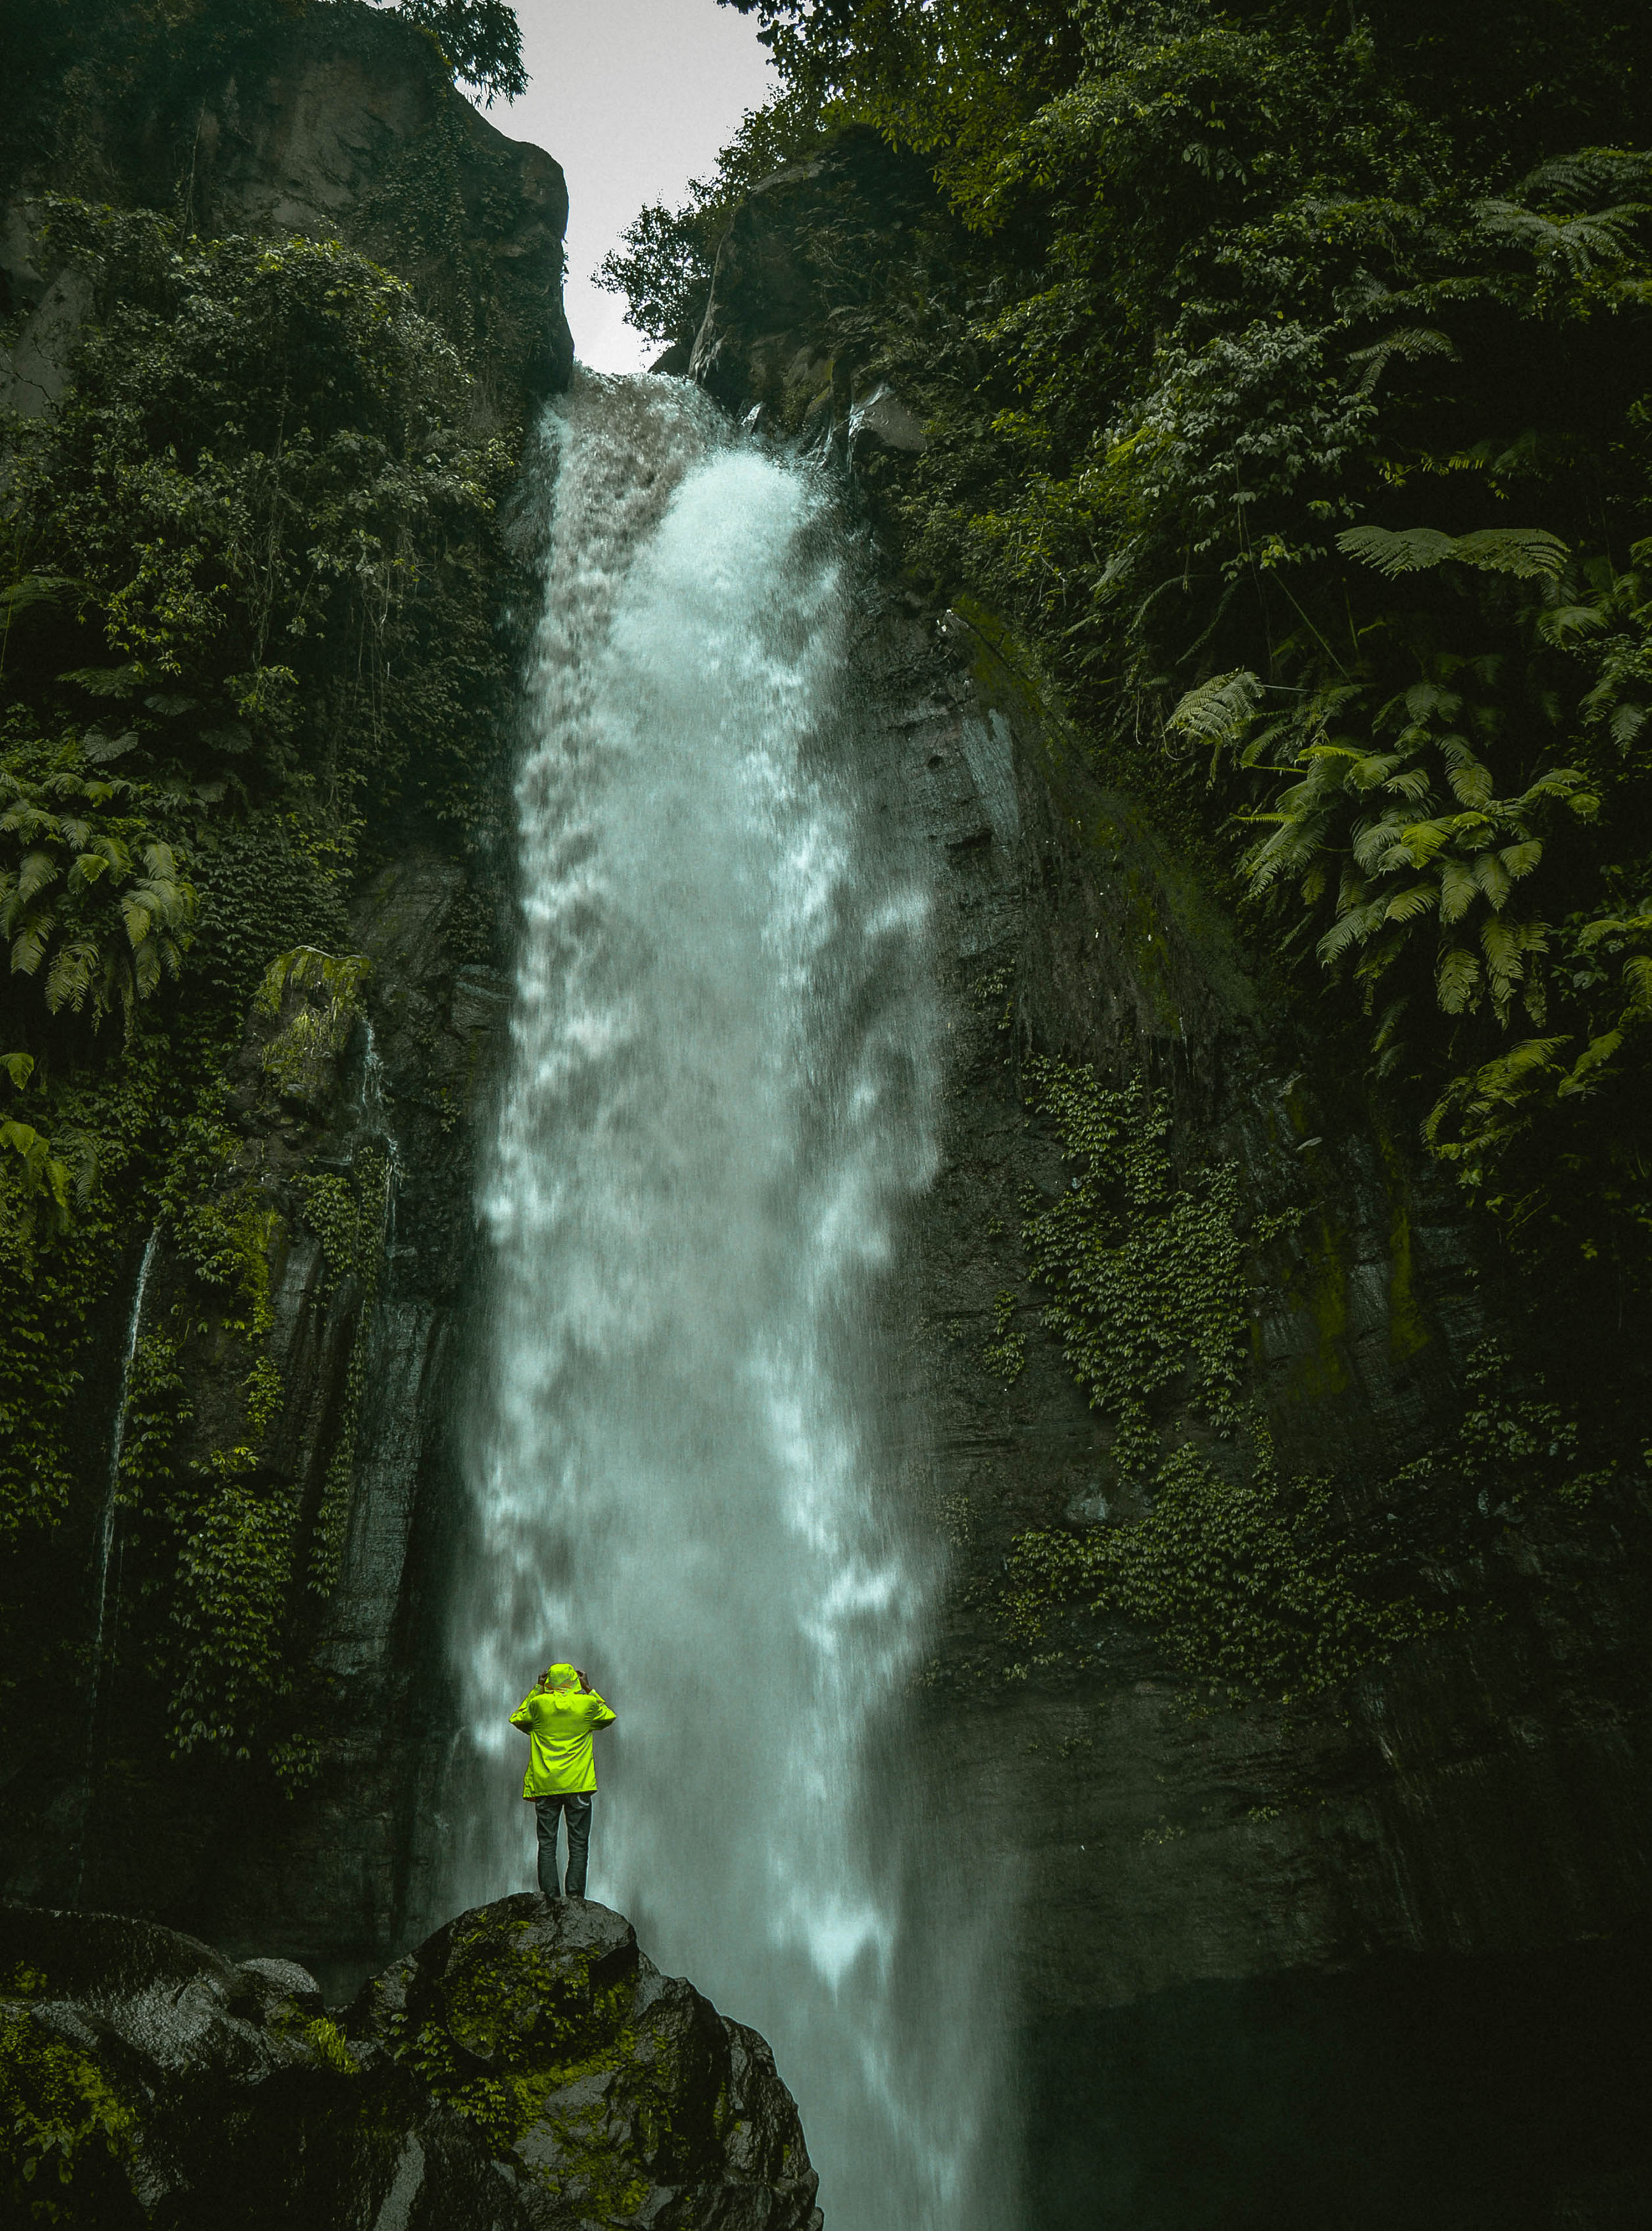
water, nature, forest, waterfall, jungle, body of water, rainforest, wasserfall, water feature, atmospheric phenomenon